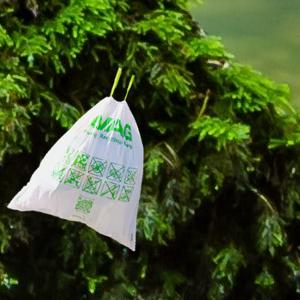
Label: plasticbags